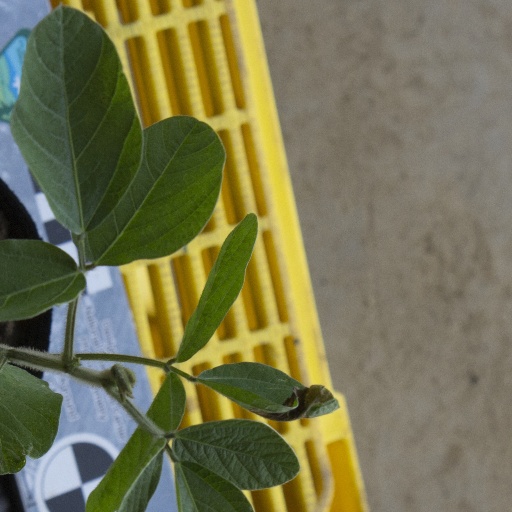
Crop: soybean